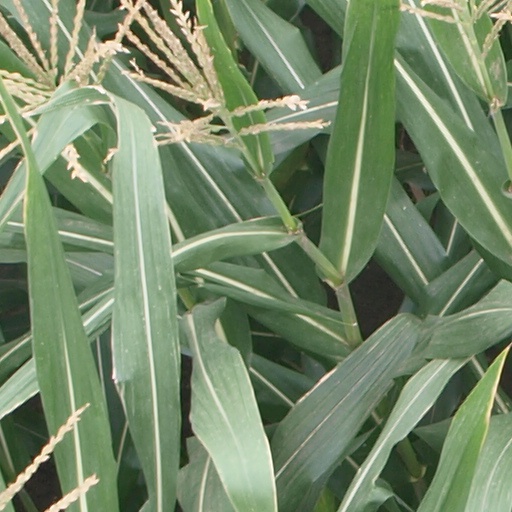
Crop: maize; corn